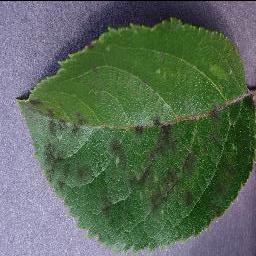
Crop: apple
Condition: scab